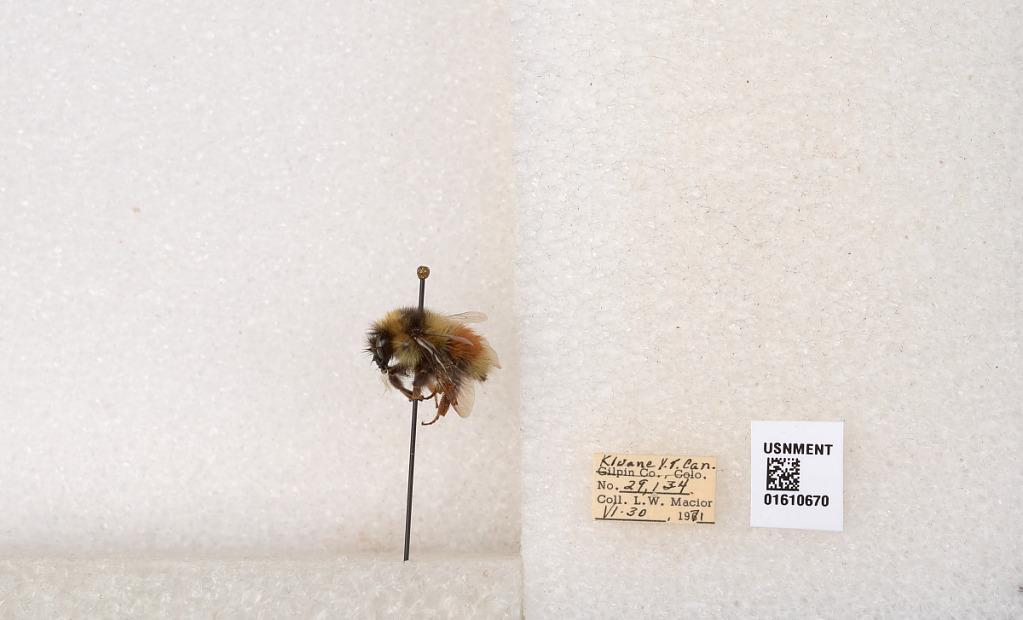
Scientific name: Bombus (Pyrobombus) sylvicola Kirby
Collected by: L. Macior
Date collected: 1971-6-30
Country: Canada
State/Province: Yukon Territory
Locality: Kluane National Park and Reserve
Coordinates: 60.7493, -139.504